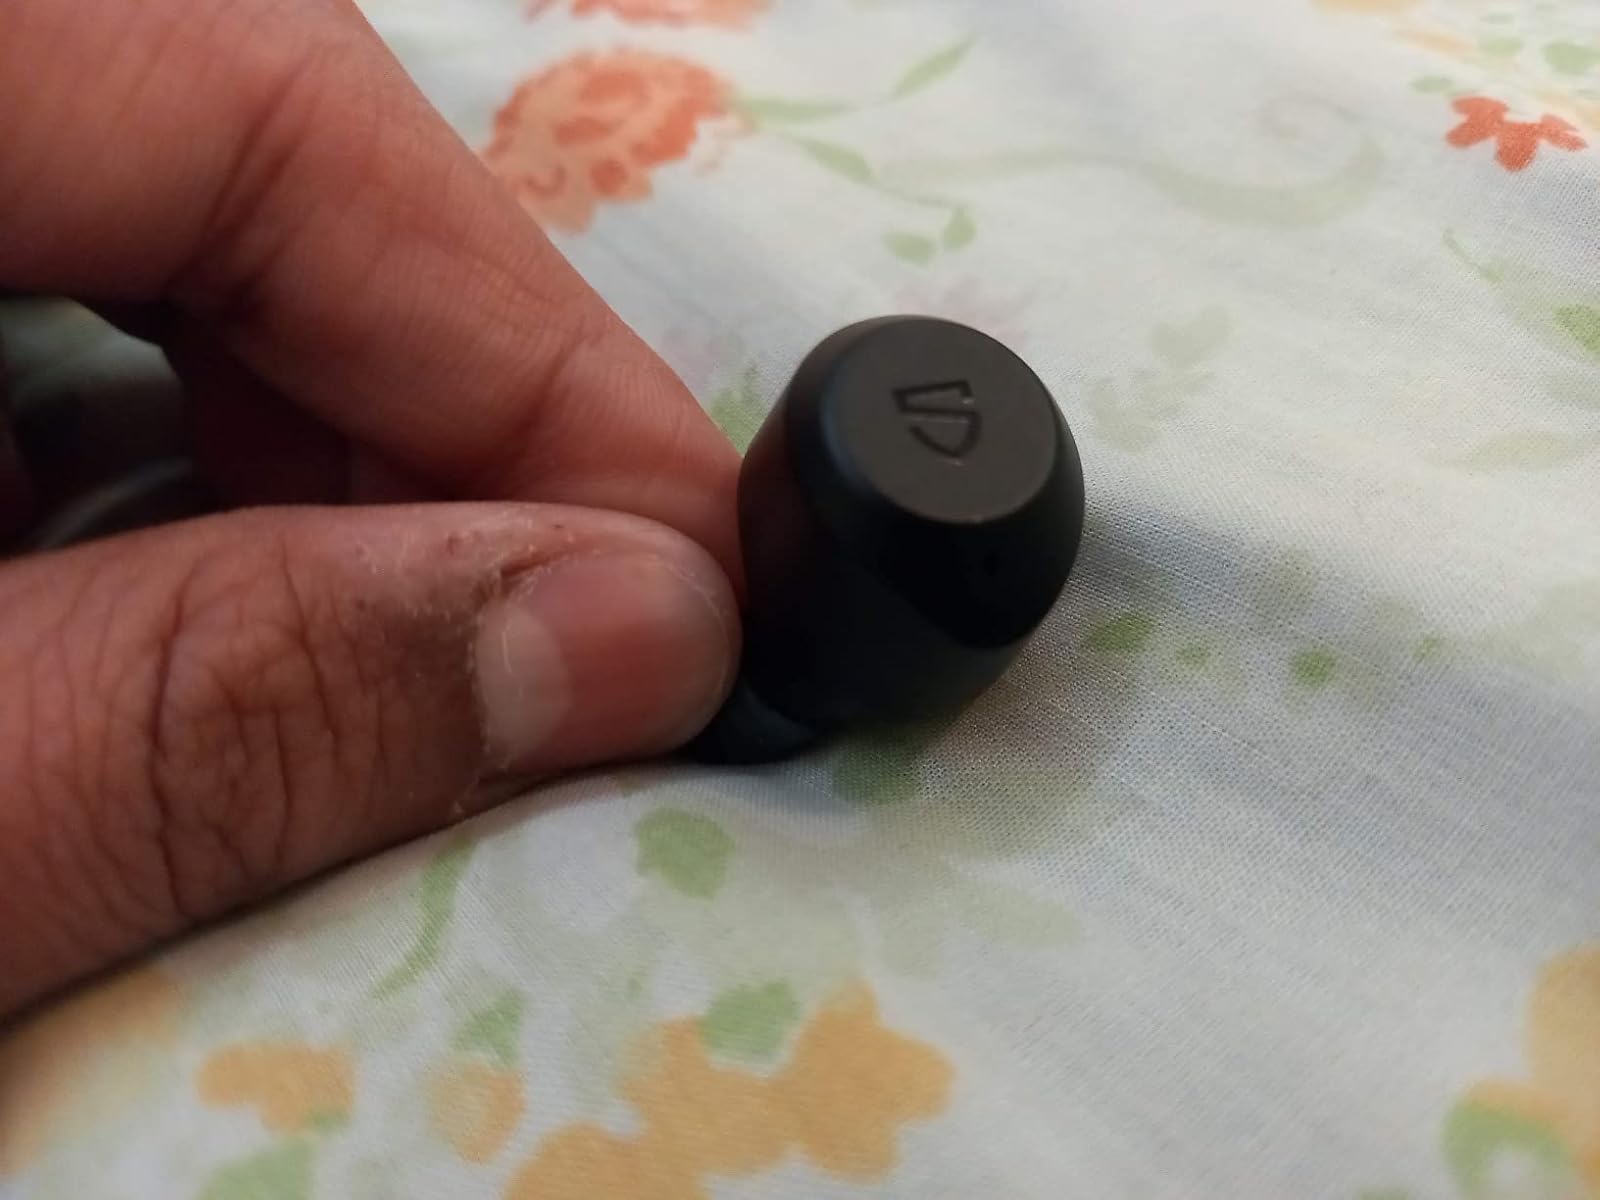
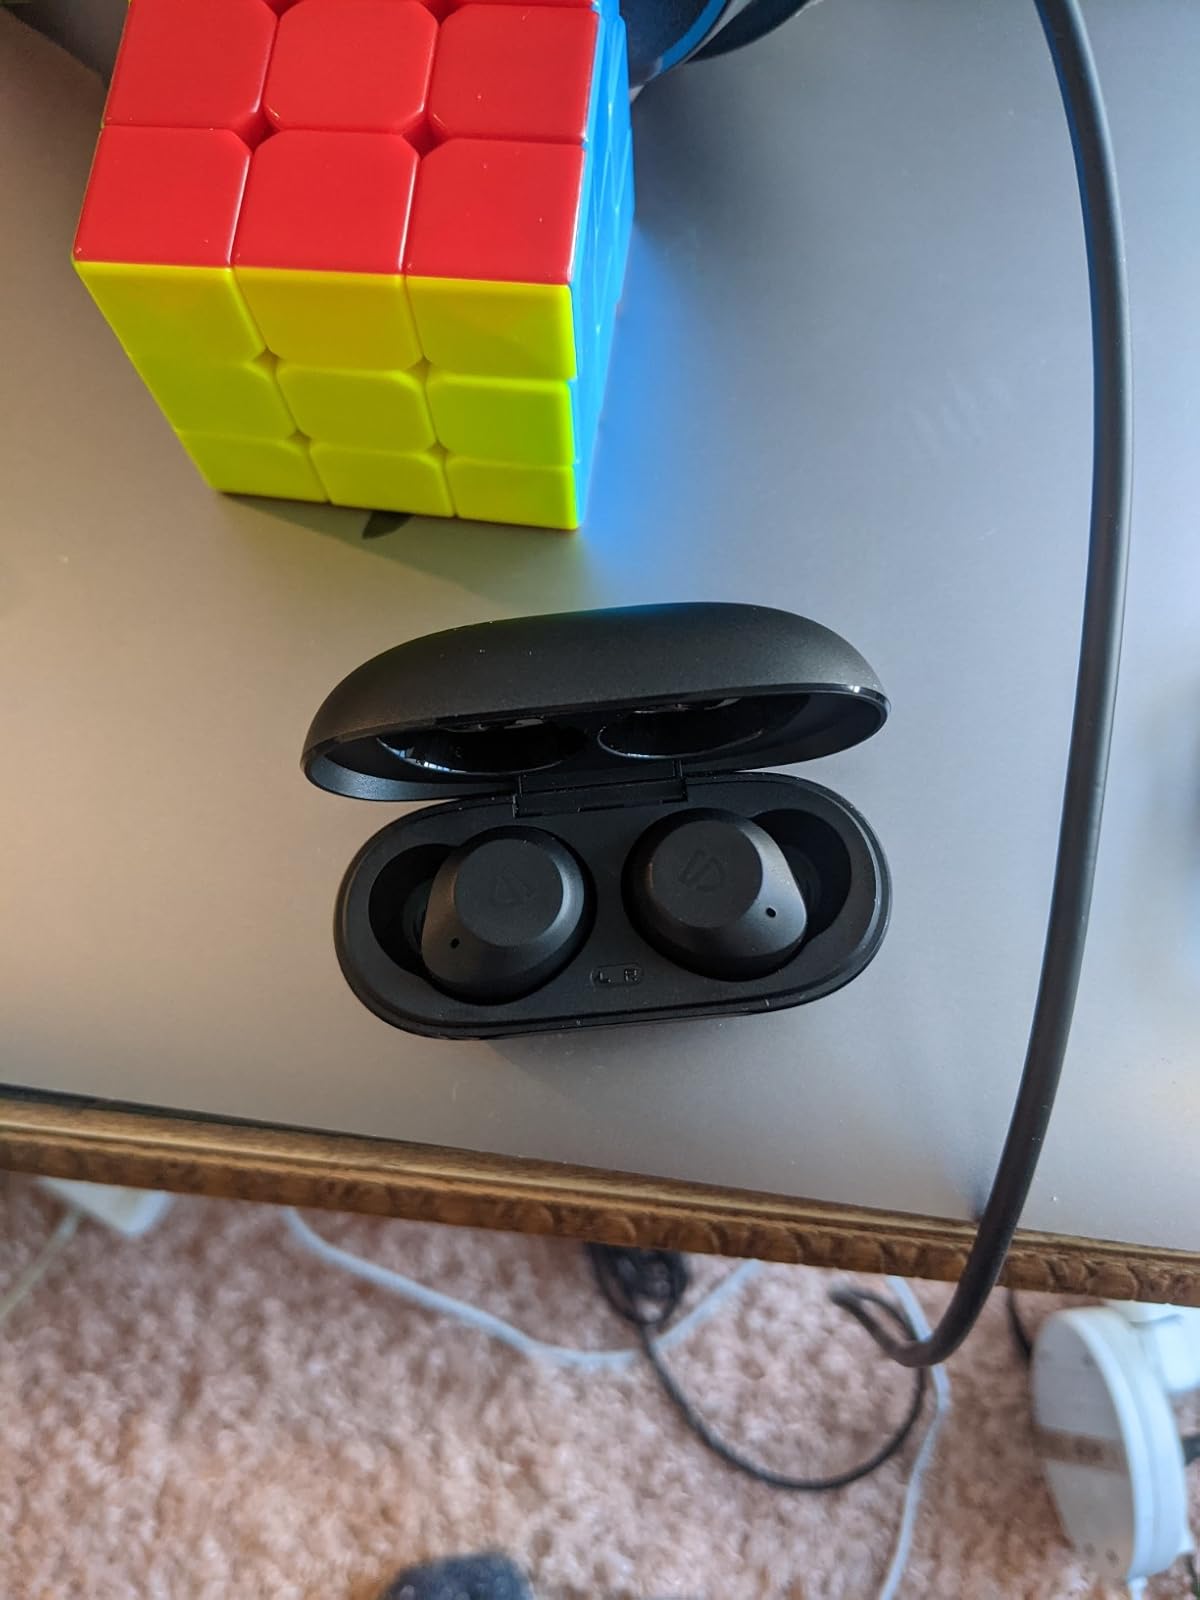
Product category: earbuds
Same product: yes